Spottail shiner

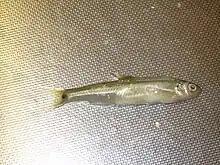
Goulais Bay, Lake Superior

Spottail shiners are typically small to medium-sized minnows. The average size ranges from around . They can reach up to at their maximum length. They have a slightly elongate, compressed body with a horizontal, sub-terminal mouth. The defining feature of a spottail shiner is the distinct black spot at the base of the caudal fin. The lower edge of the caudal fin can be white in color with all of the other fins lacking pigment. The dorsal fin sits directly above the pelvic fins. The dorsal side of this shiner can range from a silvery to pale green or olive color, whereas the ventral side is white. The spottail shiner has a complete lateral line running horizontally along its sides.